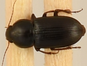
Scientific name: Discoderus parallelus
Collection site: Central Plains Experimental Range NEON (CPER), plot CPER_003